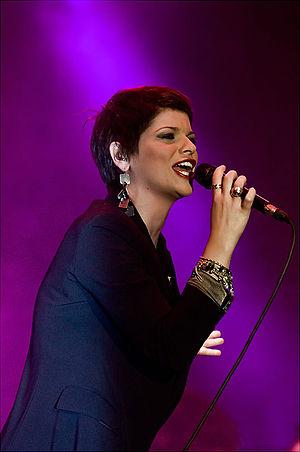
Alessandra Amoroso, née à Galatina, dans les Pouilles, le 12 août 1986, est une chanteuse italienne. Elle gagne en 2009 le concours italien télévisuel Amici di Maria De Filippi. Elle signe avec le label Sony Music Italie.